Cozonac
Also known as:
arz - Egyptian Arabic: كوزوناك
ast - Asturian: Cozonac
az - Azerbaijani: Kozunak
be-tarask - Belarusian (Taraškievica orthography): Казанак
bg - Bulgarian: Козунак
bn - Bangla: কোজোনাক
ca - Catalan: Cozonac
de - German: Cozonac
es - Spanish: Cozonac
fr - French: Cozonac
he - Hebrew: קוזונאק
hy - Armenian: Կոզունակ
it - Italian: Cozonac
jv - Javanese: Cozonac
ka - Georgian: კოზონაკი
mk - Macedonian: Милиброд
nb - Norwegian Bokmål: Cozonac
ro - Romanian: Cozonac
ru - Russian: Козунак
tr - Turkish: Kozunak
uk - Ukrainian: Козонак
zh - Chinese: 科佐納茨
Category: bread (yeast bread)
Cuisine: Romanian, Bulgarian, North Macedonian, Serbian, Moldovan
Associated cuisines: Romanian, Bulgarian, North Macedonian, Serbian, Moldovan
Area: Romania, Bulgaria, North Macedonia, Serbia, Moldova
Countries: Romania, Bulgaria, North Macedonia, Serbia, Moldova
Region: Southern Europe Eastern Europe

A sweet yeast dough that can be used to make different traditional holiday breads and cakes. The main ingredients are wheat flour, butter, milk, eggs, sugar, yeast, raisins, citrus peel, and flavorings like vanilla or rum.

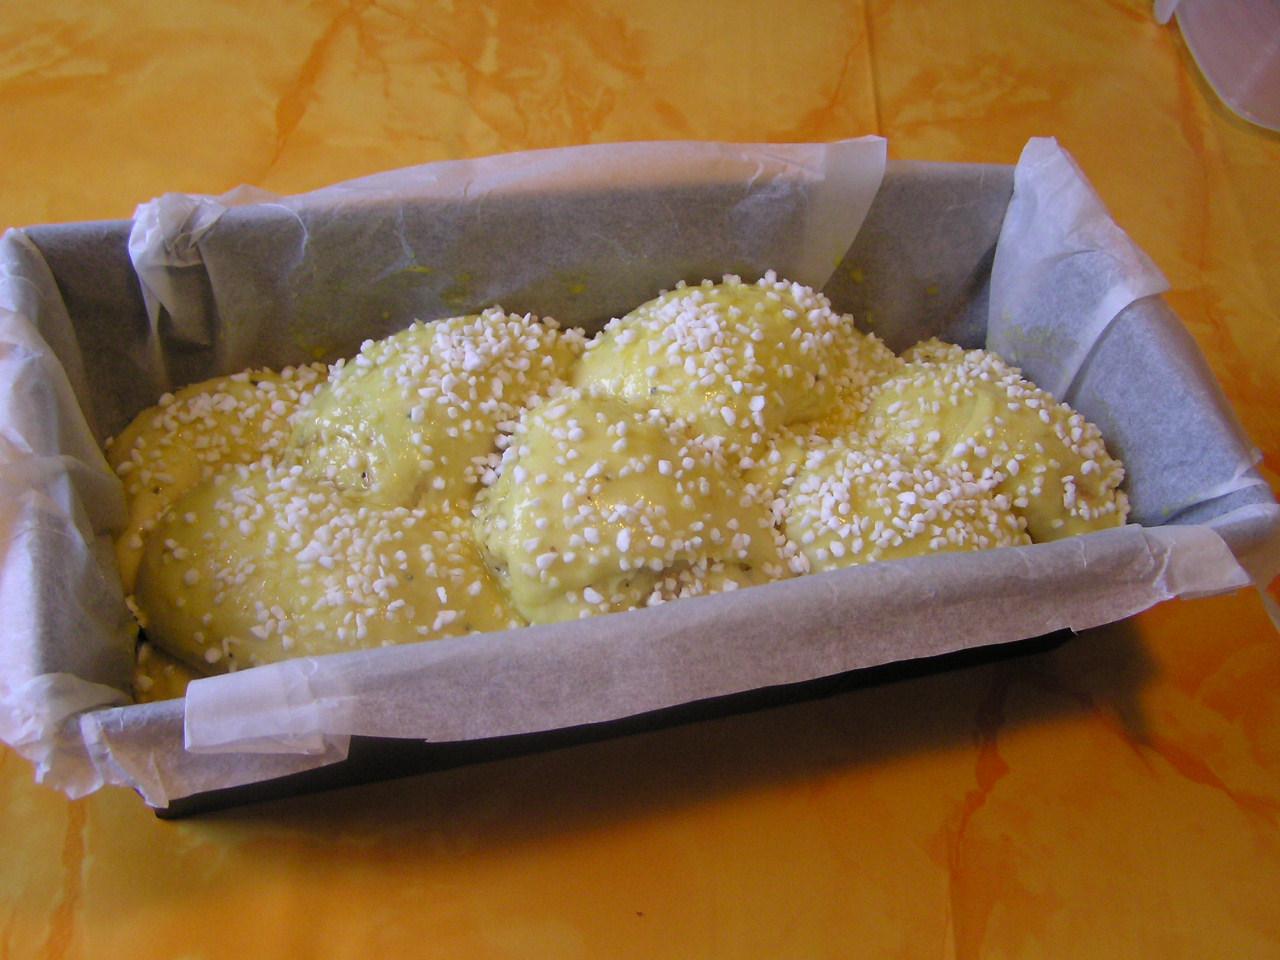
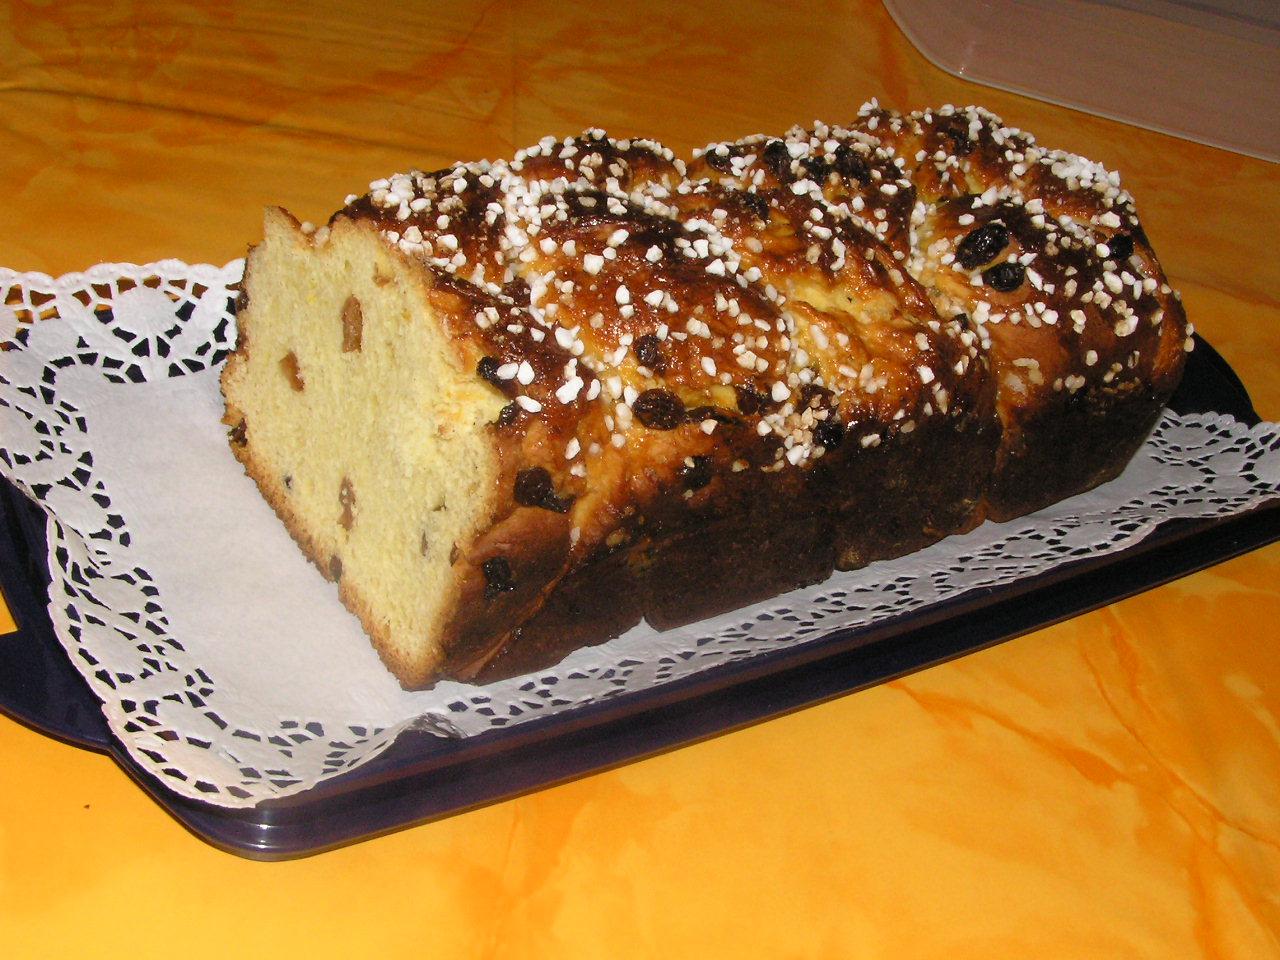
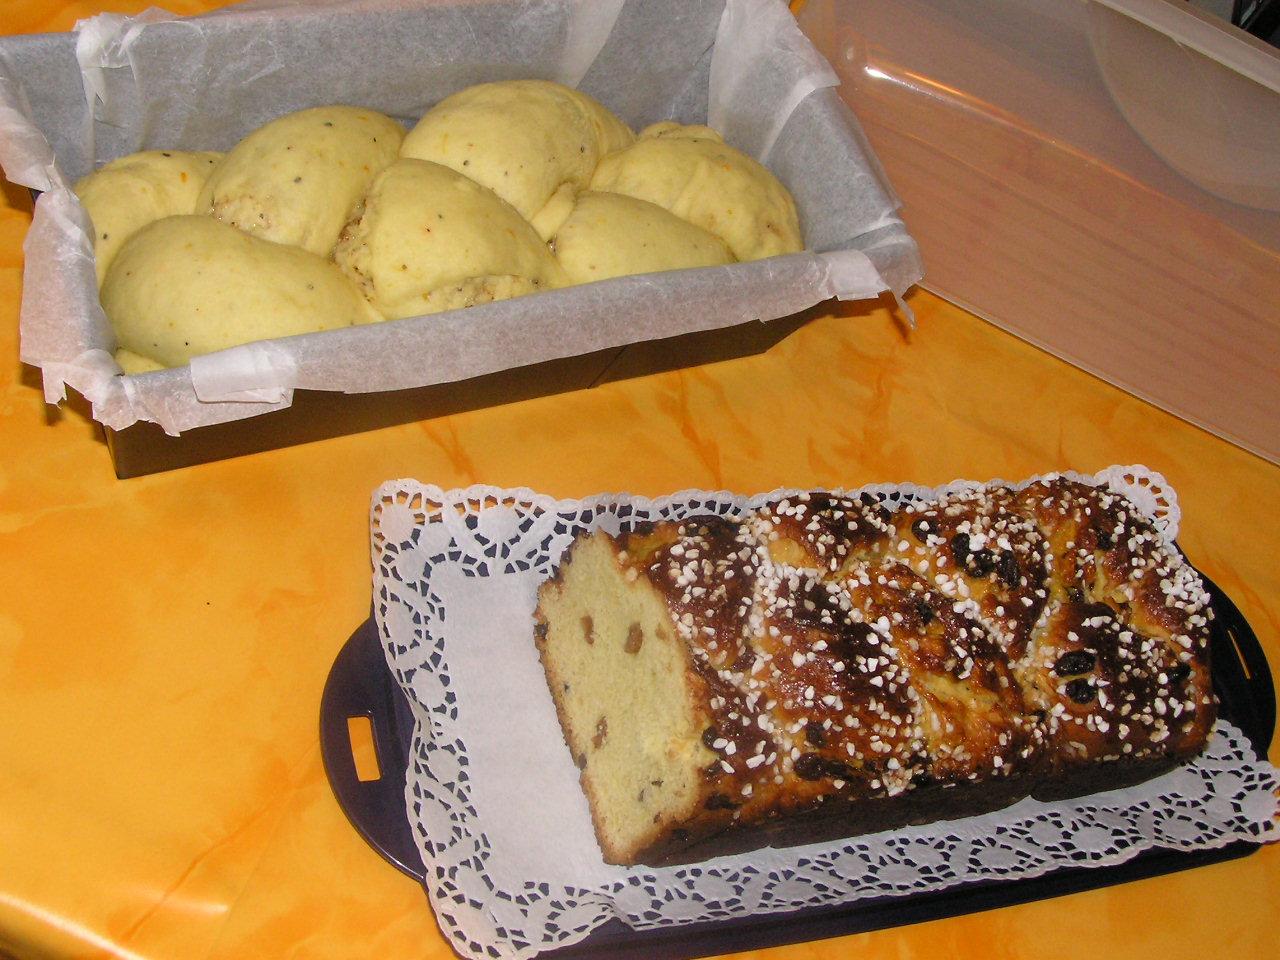
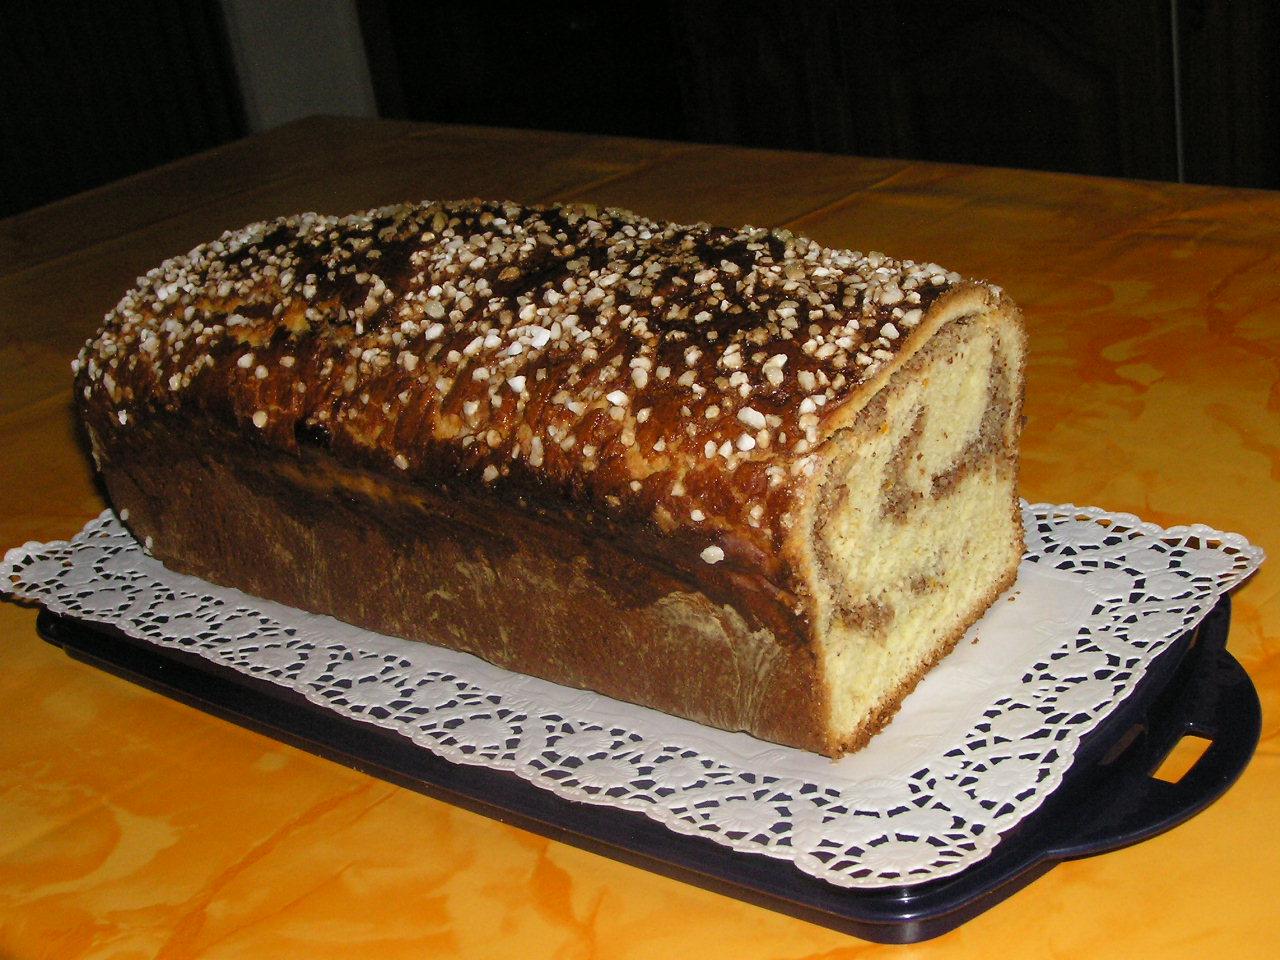
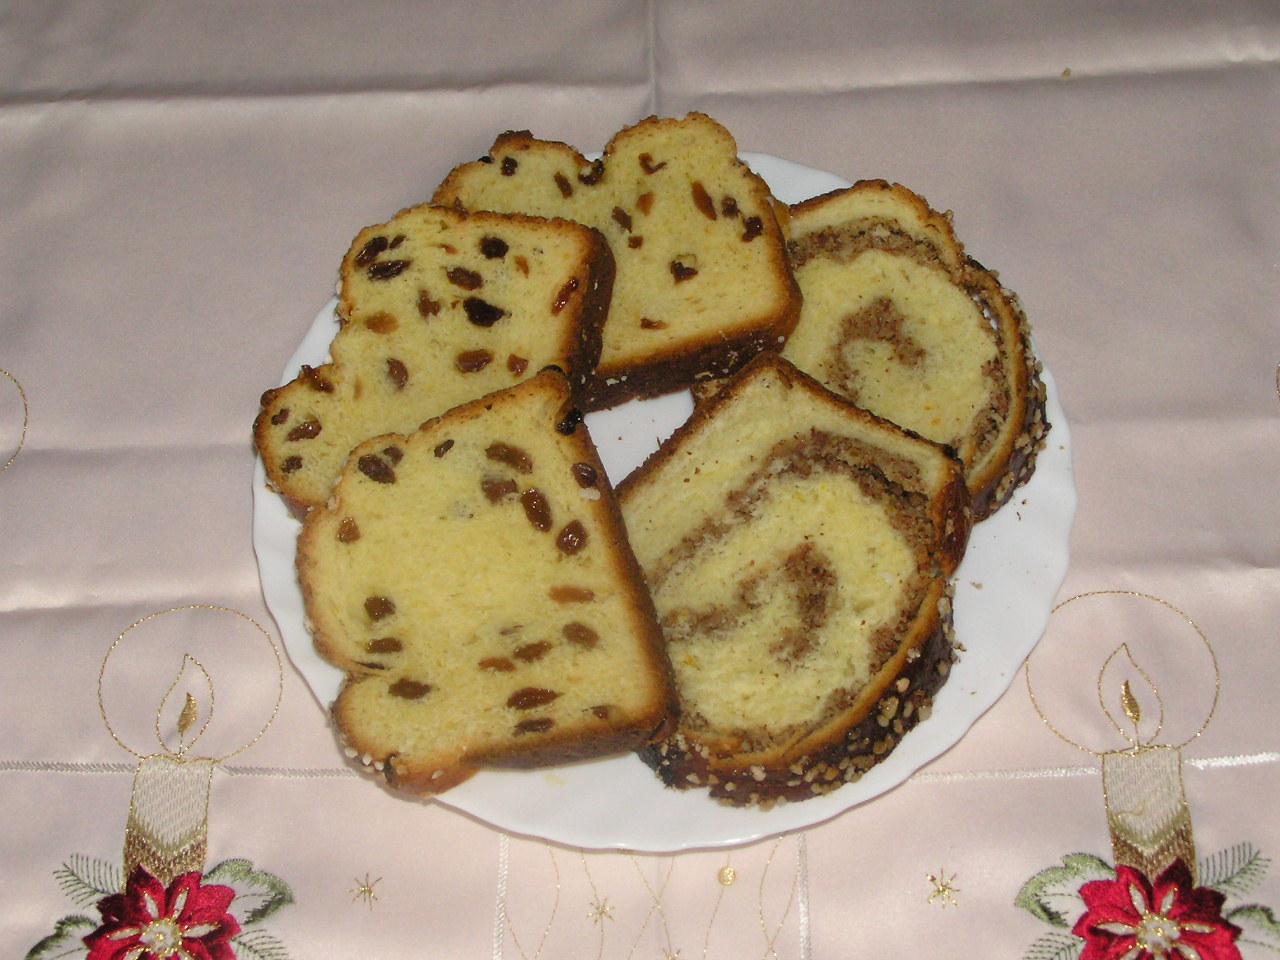
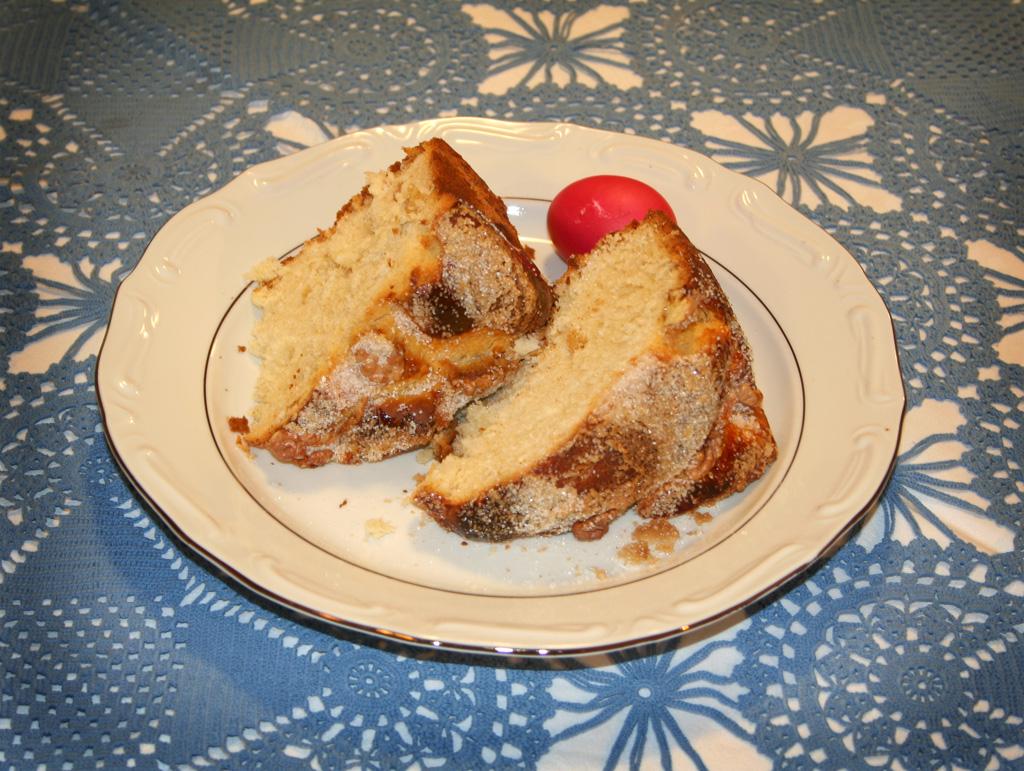